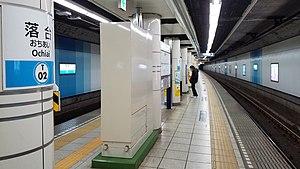
Ochiai est une station du métro de Tokyo sur la ligne Tōzai dans l'arrondissement de Shinjuku à Tokyo. Elle est exploitée par le Tokyo Metro.